Hear No Evil (1993 film)

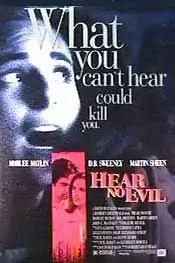
Theatrical release poster

Hear No Evil is a 1993 American thriller film directed by Robert Greenwald, starring Marlee Matlin, D. B. Sweeney and Martin Sheen. It was released by 20th Century Fox on March 26, 1993. Matlin and Sheen would later co-star on the television series "The West Wing".